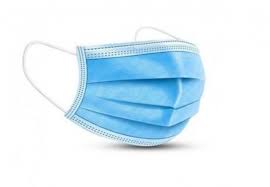
Waste category: trash